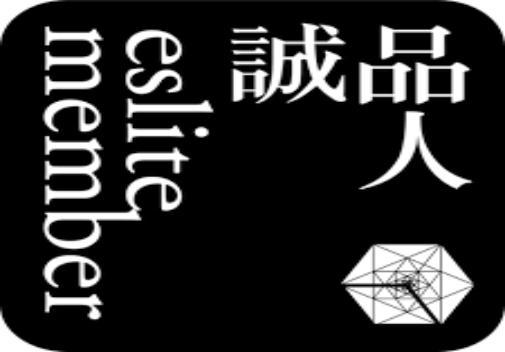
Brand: cenpin
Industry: Others